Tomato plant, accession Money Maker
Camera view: bottom (45 deg); turntable rotation: 180 degrees
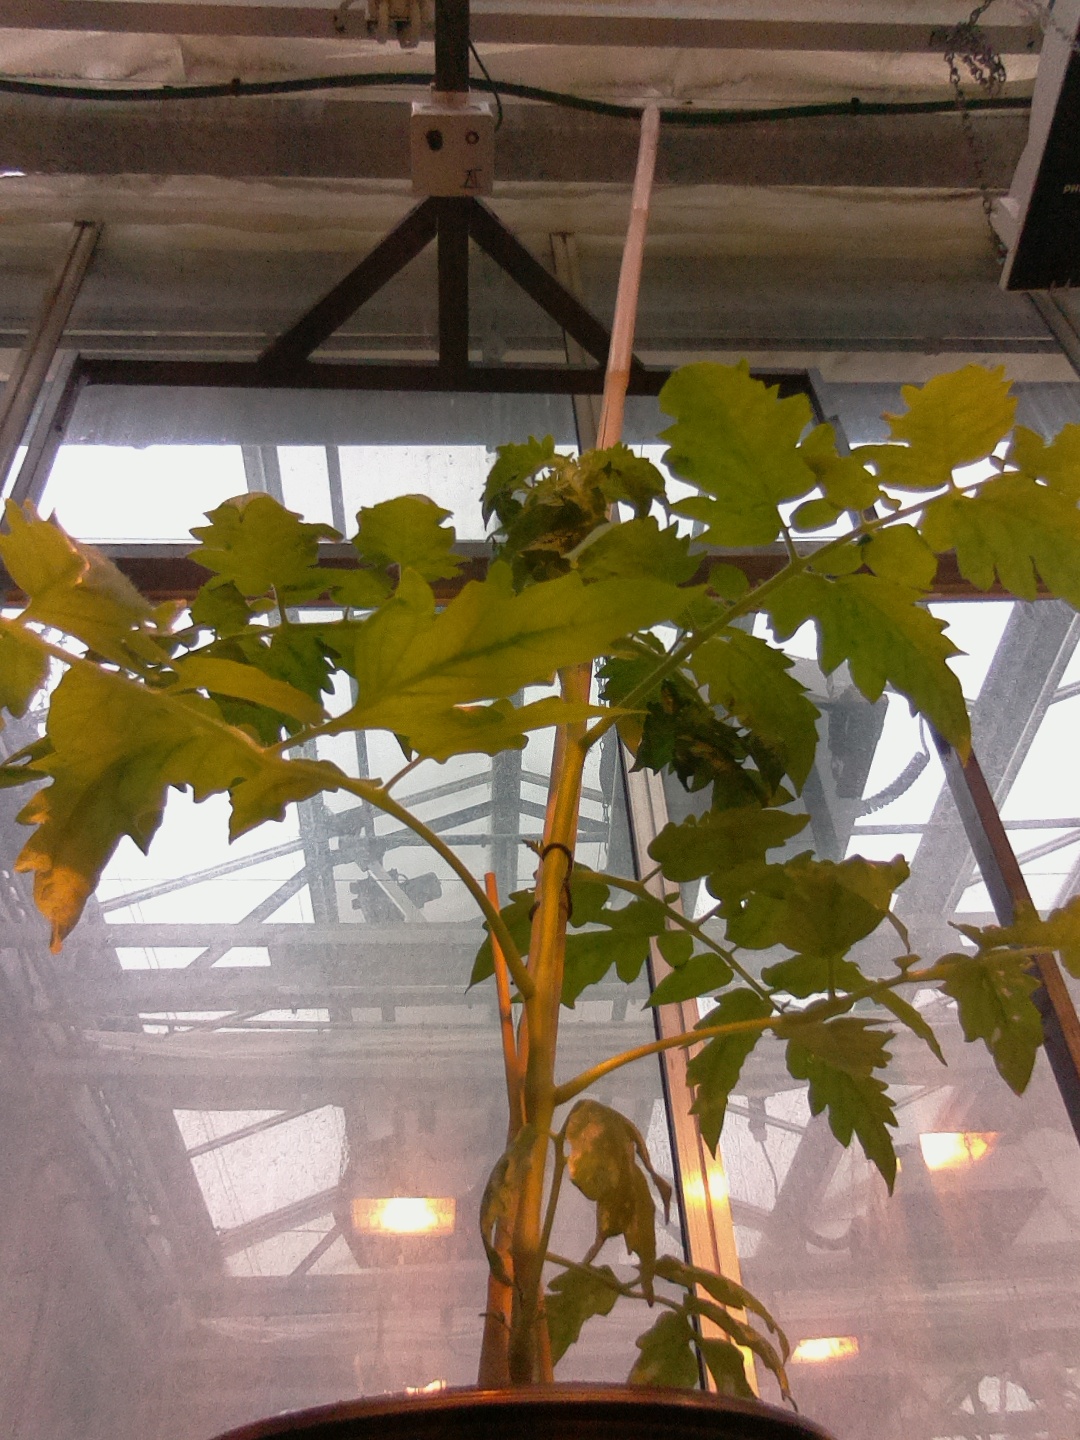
BBCH growth stage 14: 8 of true leaves visible